Fanny Clamagirand

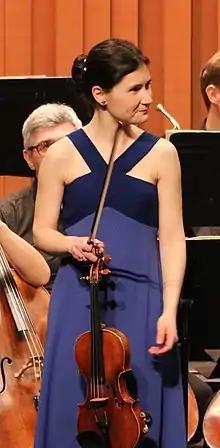
Clamagirand in 2019

Born in 1984, Clamagirand started playing the violin at the age of seven. She was taught by L. Kolos, before joining J.J. Kantorow's postgraduate course at the CNSMPD (Paris Conservatory) in 2000, when she was sixteen. In 2003, she went on to study with I. Rashkovsky at London's Royal College of Music, where she was awarded her "Artist's Diploma" (2004). Then, she was coached by P.Vernikov at the Konservatorium in Vienna and Oleksandr Semchuk at the Scuola di Musica di Fiesole (Italy).